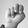
ASL letter: N